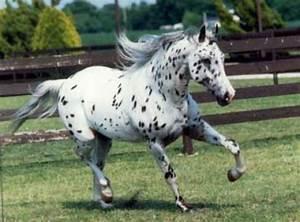
horse